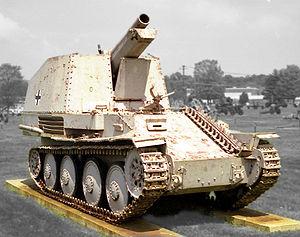
Le canon automoteur Grille a été utilisé par la Wehrmacht au cours de la Seconde Guerre mondiale. Deux versions ont existé, toutes les deux basées sur le châssis du char tchèque Panzer 38 équipé d’un canon d’infanterie sIG 33 de 150 mm. Il fut nettement plus réussi que les canons automoteurs Bison 15 cm sIG 33 auf Panzerkampfwagen I Ausf B et 15 cm sIG 33 auf Fahrgestell Panzerkampfwagen II.